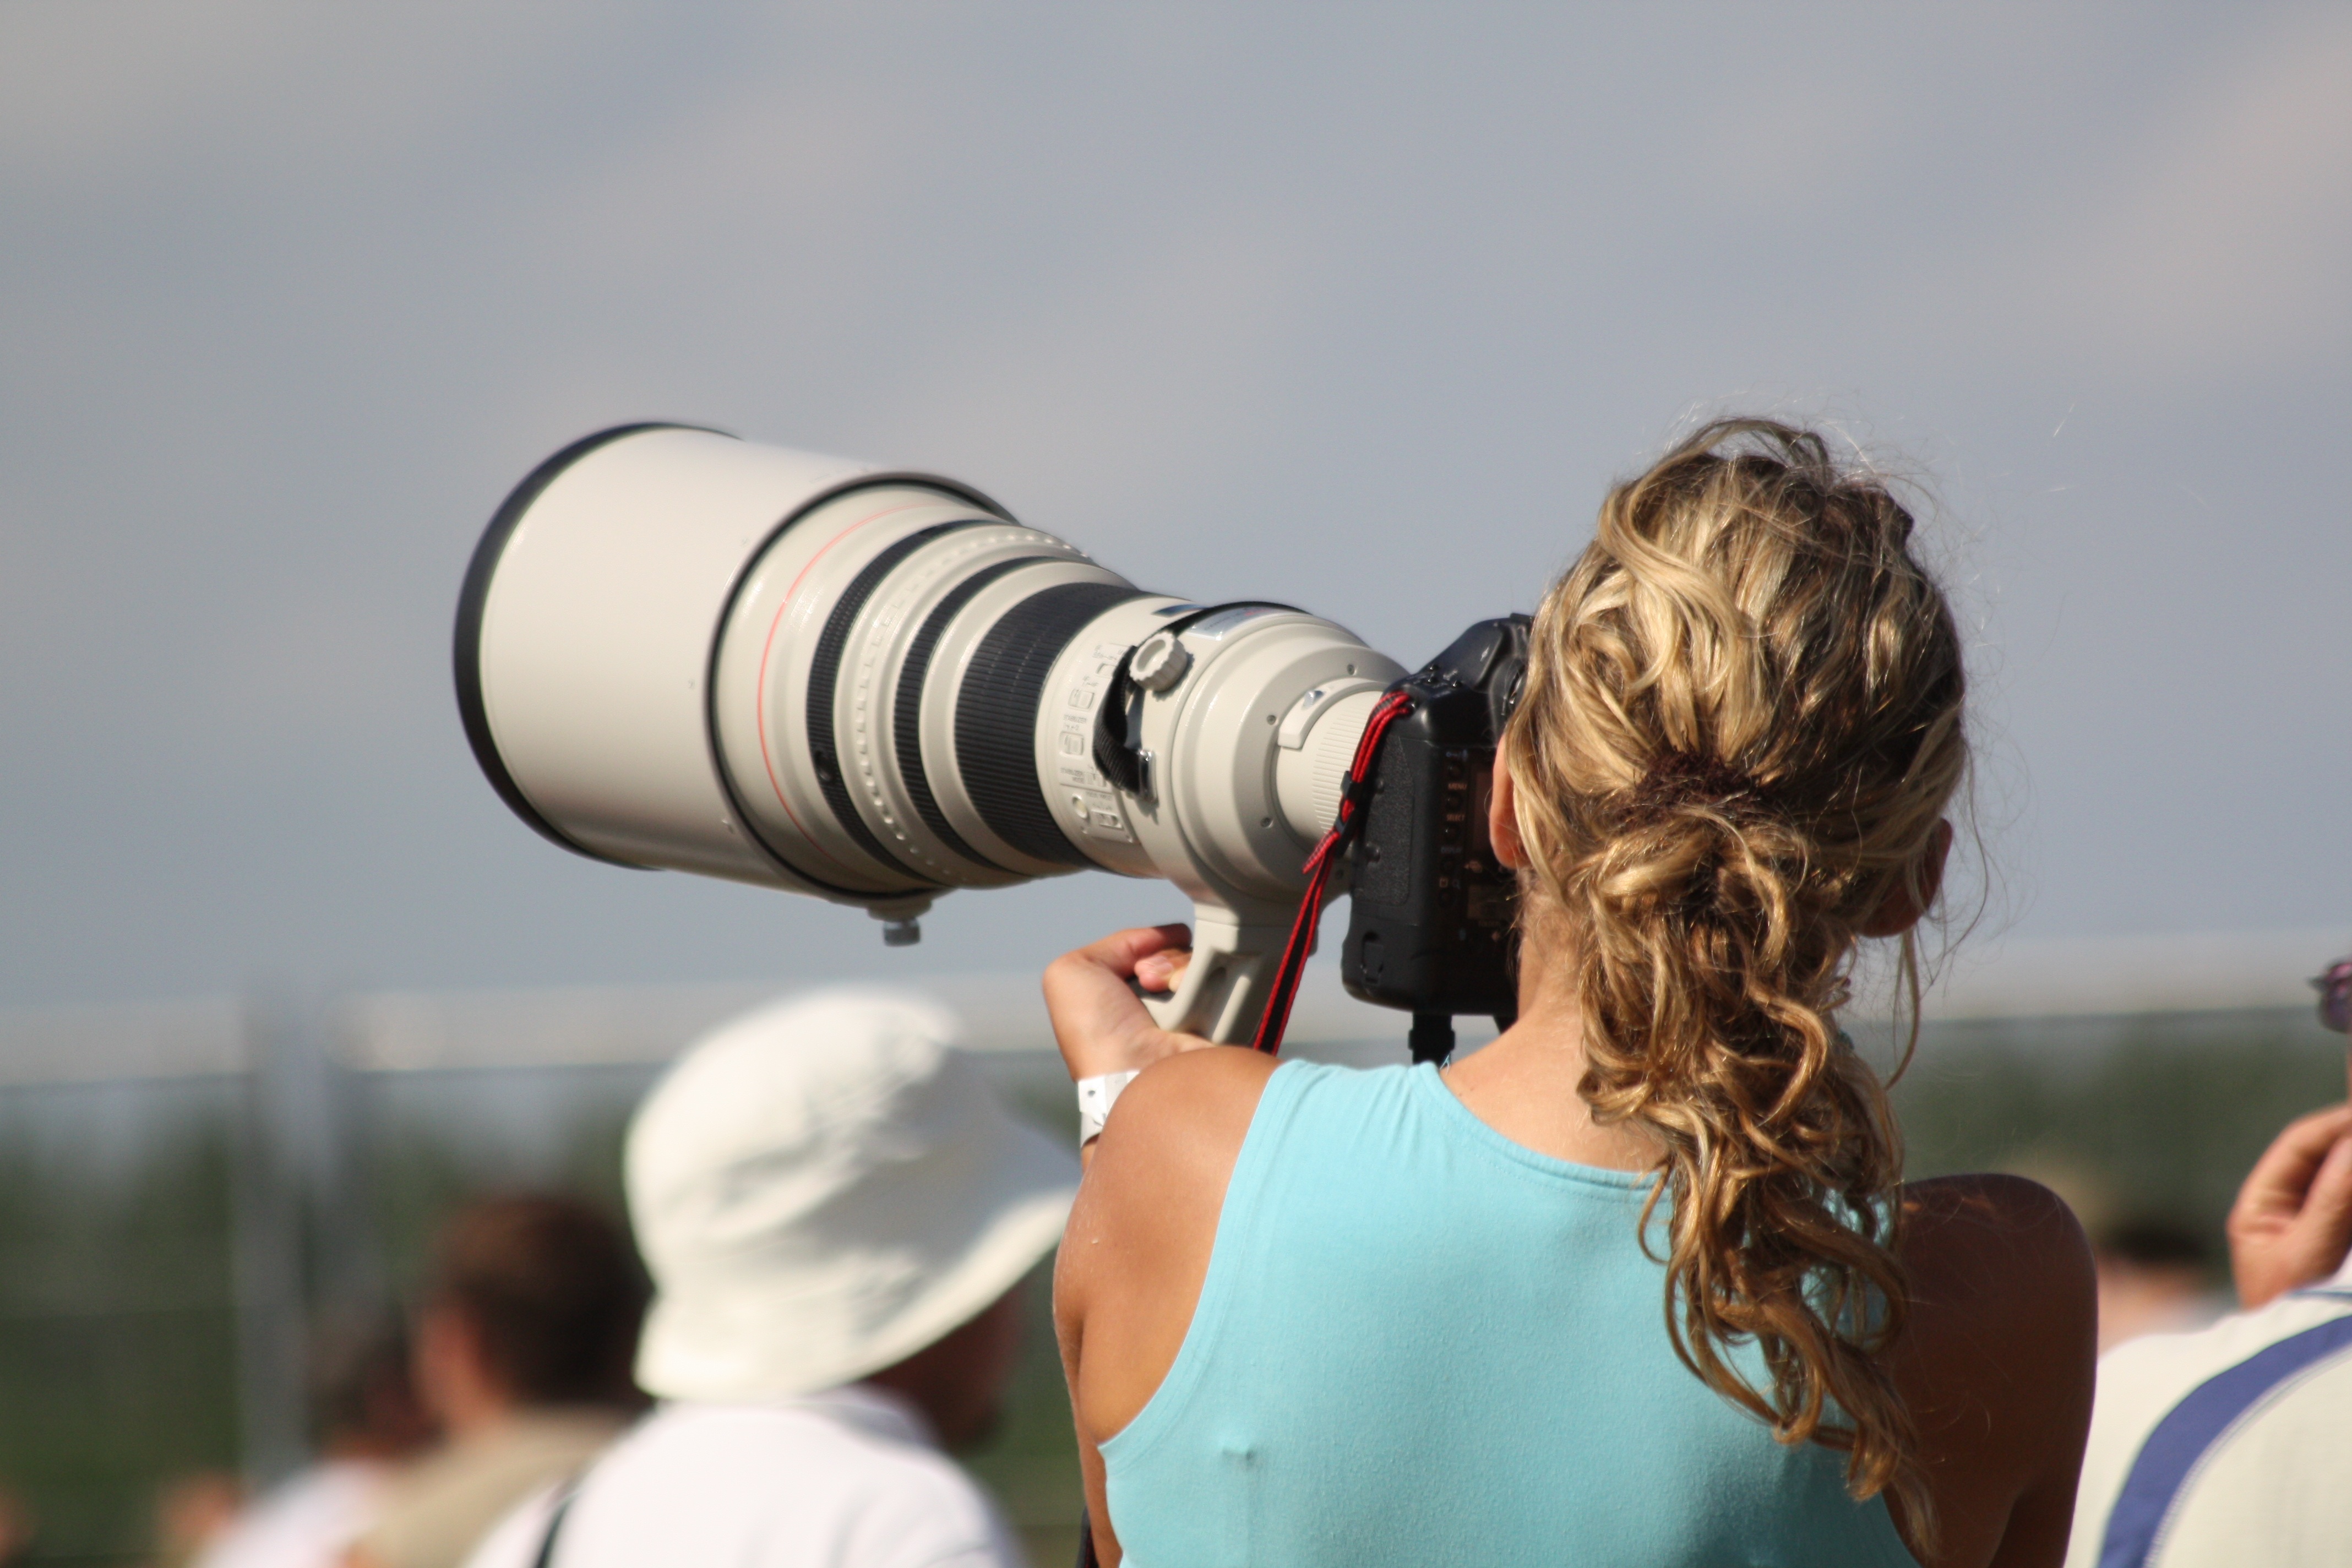
white, camera, photography, photographer, spring, fun, photograph, interaction, telephoto lens